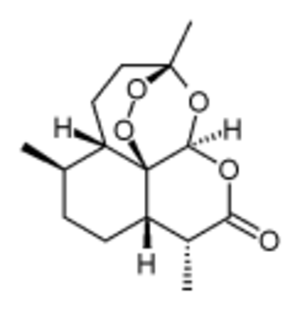
L’artémisinine est la substance active médicamenteuse isolée de la plante Artemisia annua et dont la vertu médicinale est connue en Chine depuis plus de 2 000 ans. Il s'agit d'une lactone sesquiterpénique portant un groupe peroxyde qui semble être le fer de lance de son efficacité thérapeutique.